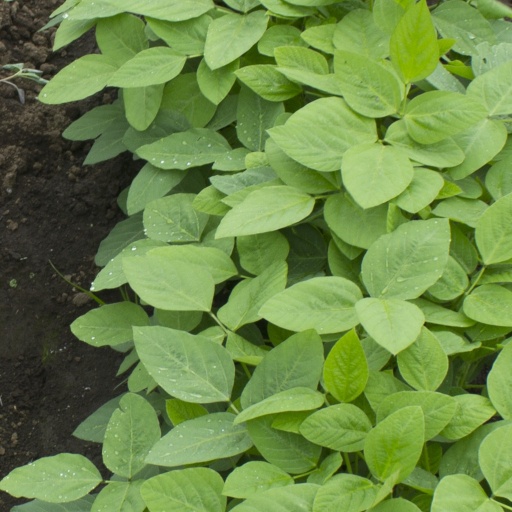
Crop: soybean